Electricity sector in Malaysia

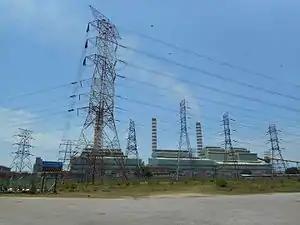
2,420 MW Sultan Salahuddin Abdul Aziz Power Station in Selangor.

Power grid in Malaysia is interconnected to Singapore and Thailand.